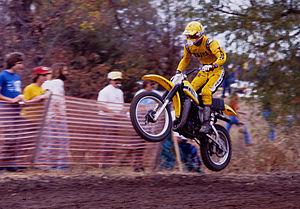
Enduro Racer est un jeu de course de moto-cross développé par Sega-AM2 et édité par Sega sur borne d'arcade en juillet 1986. Le jeu est par la suite porté en 1987 sur console Master System et sur les ordinateurs personnels Commodore 64, ZX Spectrum et Amstrad CPC, puis en 1988 sur Atari ST et Thomson MOTO. C'est une adaptation du concept d'Hang-On dans l'univers moto-cross. Les pistes comportent cependant des montées et des descentes, ainsi que certains obstacles sur la route comme des rochers. Le jeu intègre également des tremplins qui permettent de sauter par-dessus ces dangers. Les versions verticales de la borne et celle en forme de vraie moto tout-terrain, permettent au joueur de tirer sur le guidon pour faire basculer celui-ci ou la moto vers l'arrière, afin de faire cabrer l'avatar sur la roue arrière, action nécessaire pour pouvoir sauter depuis ces rampes.